Experimental forest

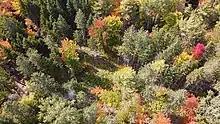
Aerial view of a section of the Penobscot Experimental Forest.

An experimental forest, or experimental range, as defined by the United States Forest Service, is "an area administered ... 'to provide for the research necessary for the management of the land.'"